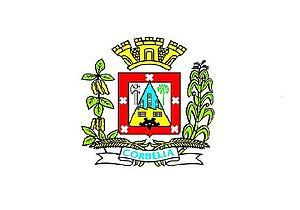
Corbélia est une ville brésilienne de l'État du Paraná. Sa population était estimée à 17 016 habitants en 2014.